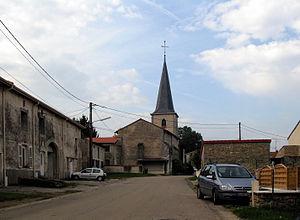
L'église Saint-Élophe à Clérey-sur-Brenon
Clérey-sur-Brenon est une commune française située dans le département de Meurthe-et-Moselle en région Grand Est.